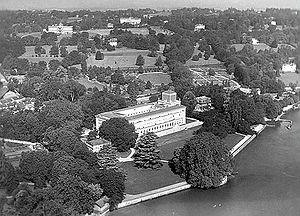
Photo aérienne du Centre William Rappard aprés son inauguration en 1926. On peut apprécier les villas Bloch (à gauche) et Rappard (à droite), ainsi que le jardin botanique et le parc de l'Ariana où la Société des nations construira le Palais de nations entre 1929 et 1938.
Le Centre William-Rappard, situé dans le parc homonyme, dans la ville de Genève, en Suisse, a été construit entre 1923 et 1926 pour héberger le Bureau international du travail. C'était le premier bâtiment conçu pour abriter une organisation internationale à Genève. En 1975, le BIT a déménagé au Grand-Saconnex et, en 1977, le Centre William-Rappard a été occupé par le secrétariat de l'Accord général sur les tarifs douaniers et le commerce, le Haut Commissariat des Nations unies pour les réfugiés, et la bibliothèque de l'Institut de hautes études internationales et du développement. En 1995, l'Organisation mondiale du commerce a remplacé le GATT et est devenu le principal occupant du Centre William Rappard.
L'historiographie de la Suisse, soit l'étude de l'histoire de la Suisse, débute au XVᵉ siècle avec une série de chroniques illustrées retraçant l'histoire de la fondation de la Confédération des III cantons comme alliance défensive contre les puissances européennes et se poursuit jusqu'au XXᵉ siècle avec un élargissement des thèmes abordés qui s'écartent progressivement d'une vision strictement politique et militaire pour aborder différents sujets, tels que l'histoire économique, sociale ou du droit dans le pays.